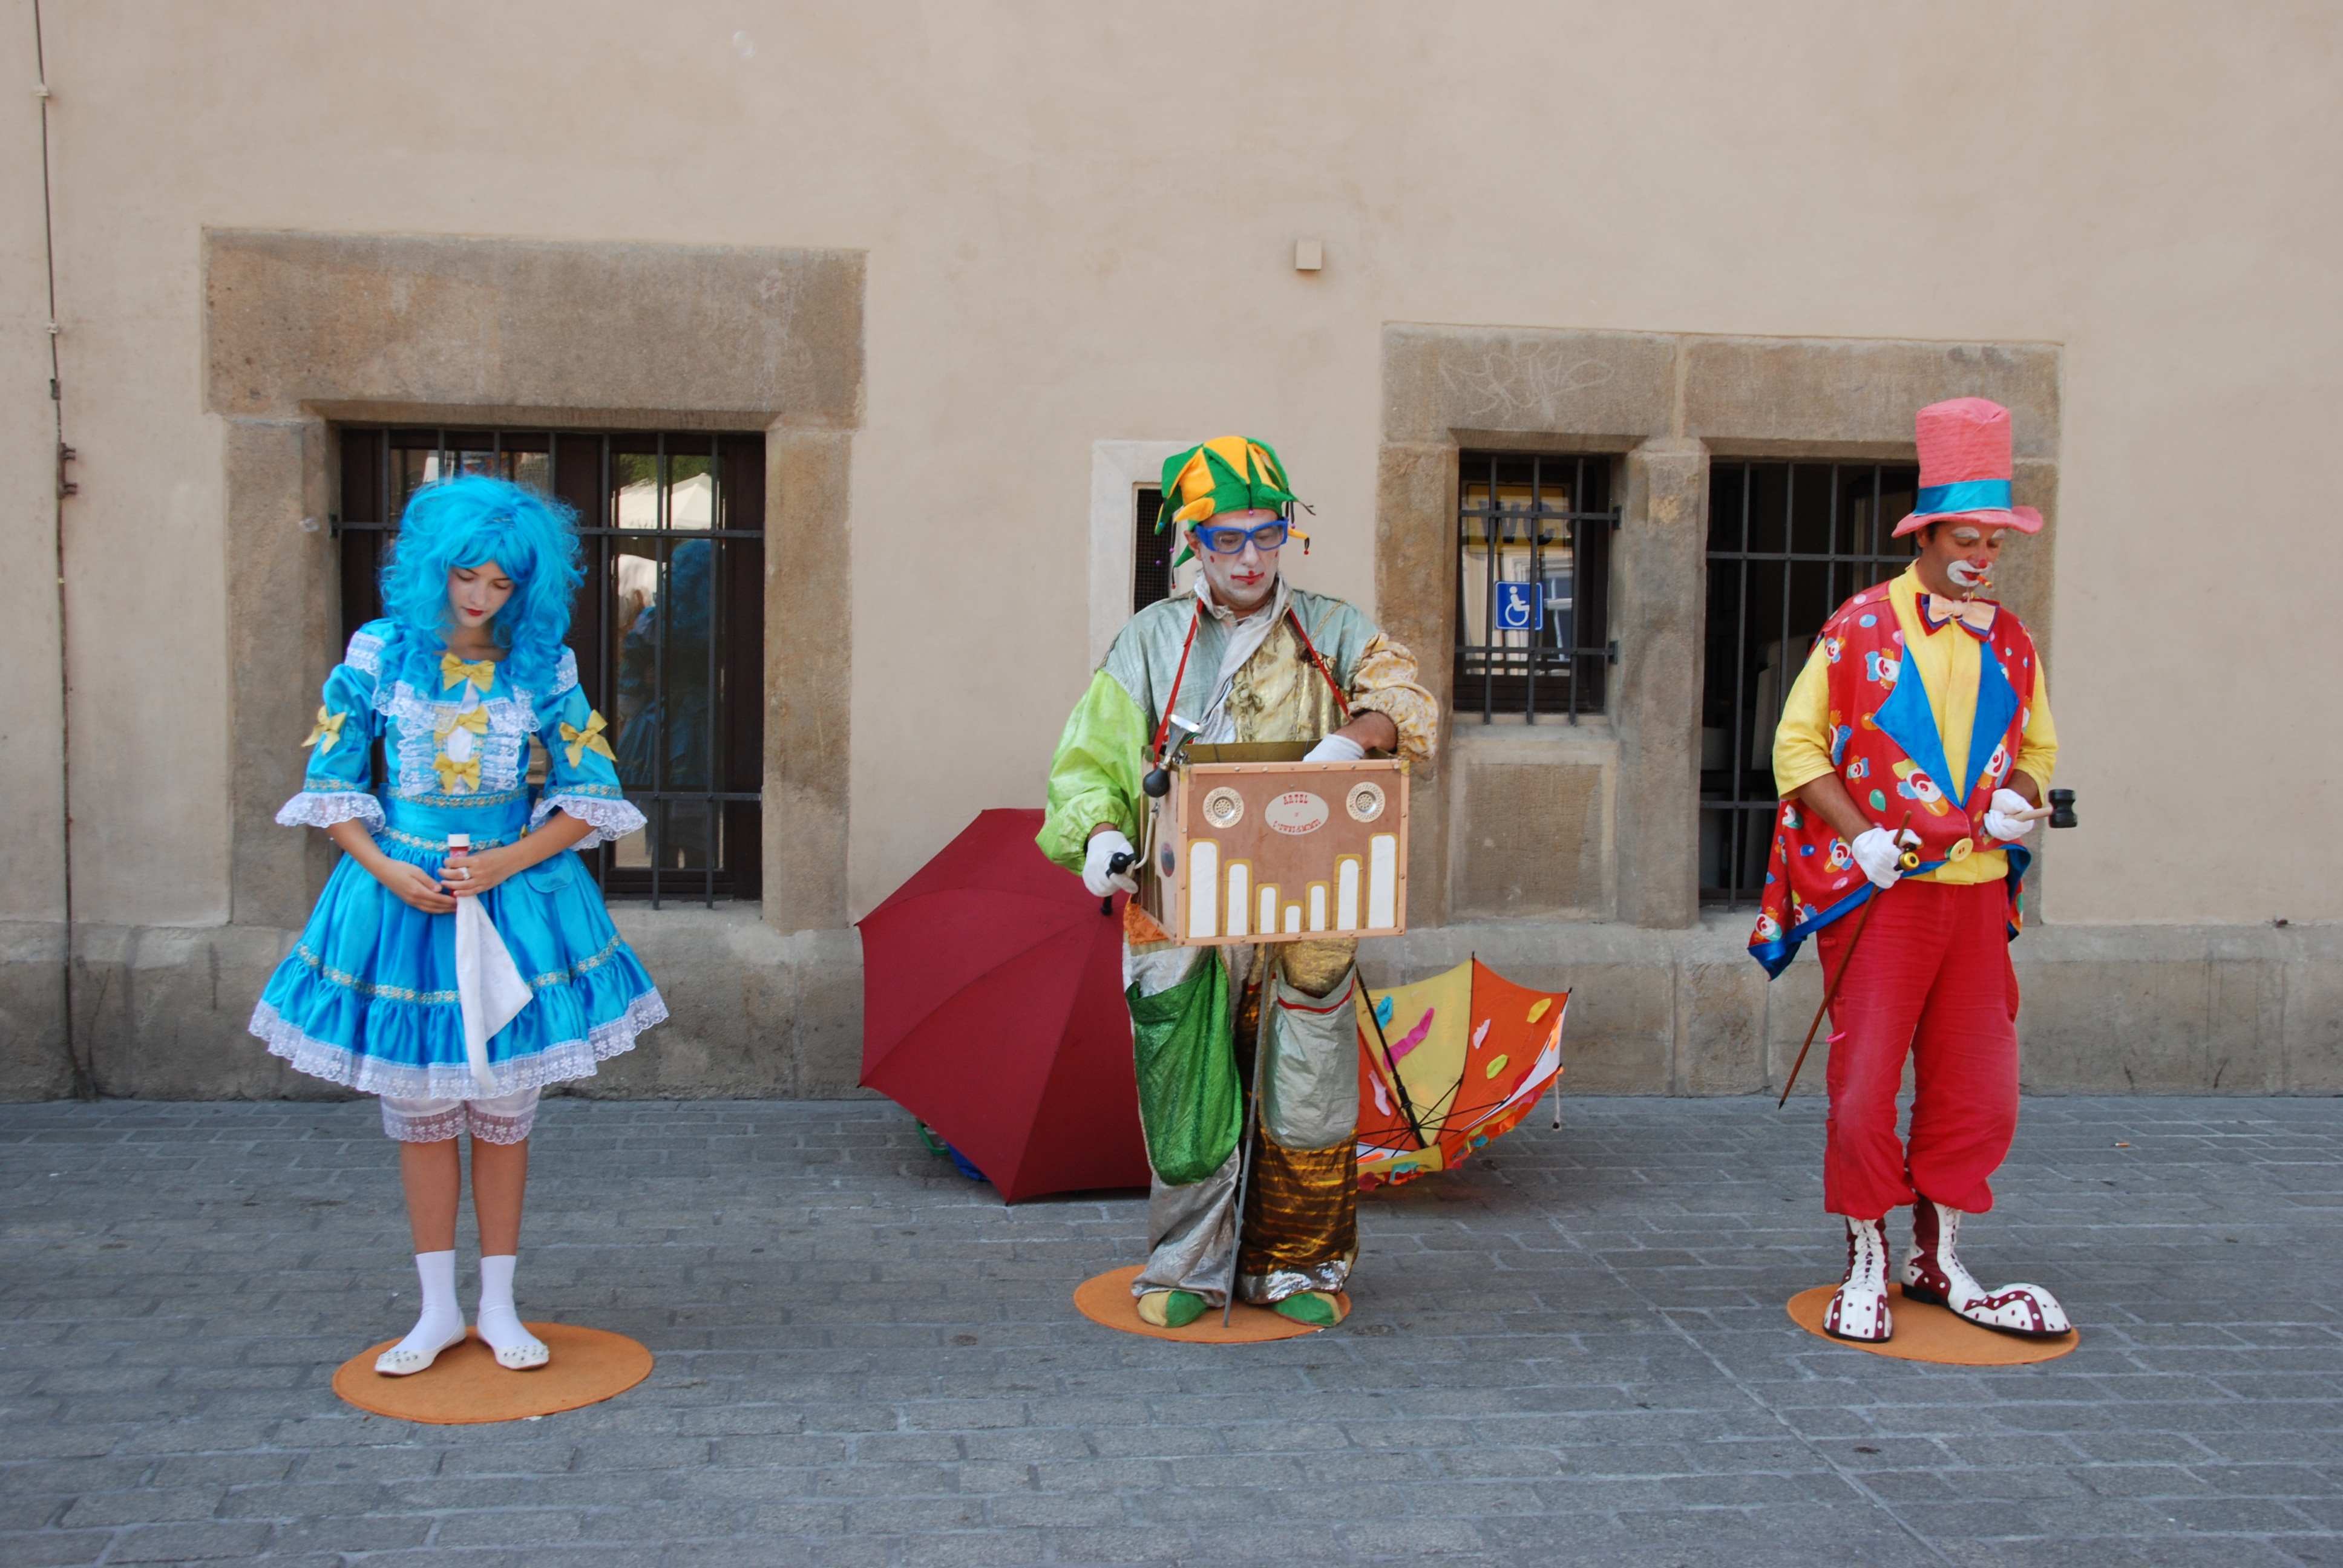
music, artist, clown, street artist, version, entertainment, performing arts